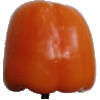
Label: orange_pepper